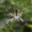
Label: spider